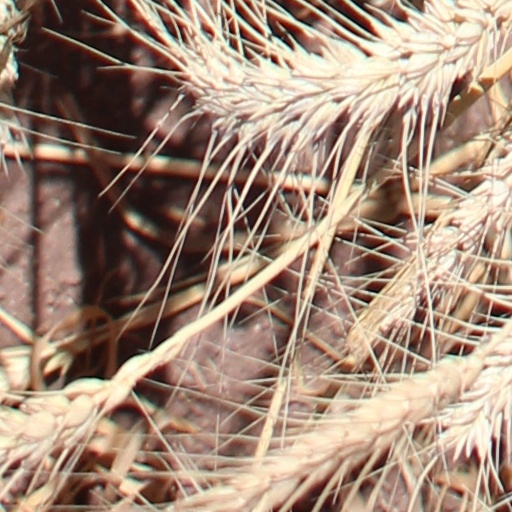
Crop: wheat